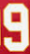
Number: 9